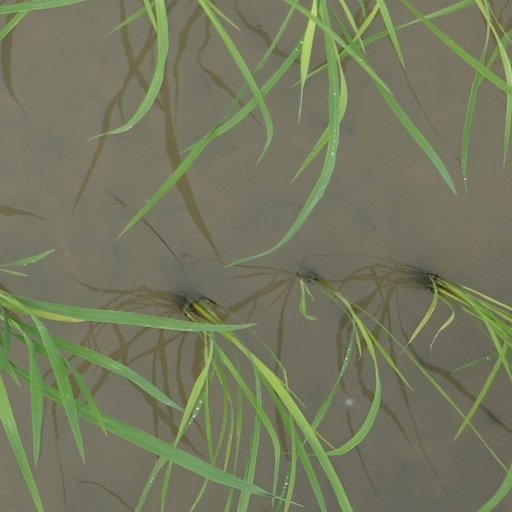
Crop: rice